Coromandel lacquer

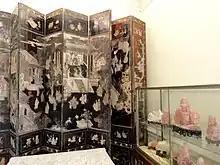
Another screen, mainly in mother of pearl, with figures in pavilions, in the Villa Ephrussi de Rothschild

A combination of lacquer techniques are often used in Coromandel screens, but the basic one is "kuan cai" or "incised colors", which goes back to the Song dynasty. In this the wood base is coated with a number of thick layers of black or other dark lacquer, which are given a high polish. In theory the shapes of the pictorial elements are then cut out of the lacquer, though in screens where a high proportion of the area is taken up by the pictorial elements, some method of reserving the main elements and saving expensive lacquer was probably used. The areas for the picture elements might be treated in a variety of ways. The final surface might be painted in coloured lacquer, oil paints, or some combination, perhaps after building up the surface with putty, gesso, plaster, lacquer, or similar materials as filler, giving a shallow relief to figures and the like.